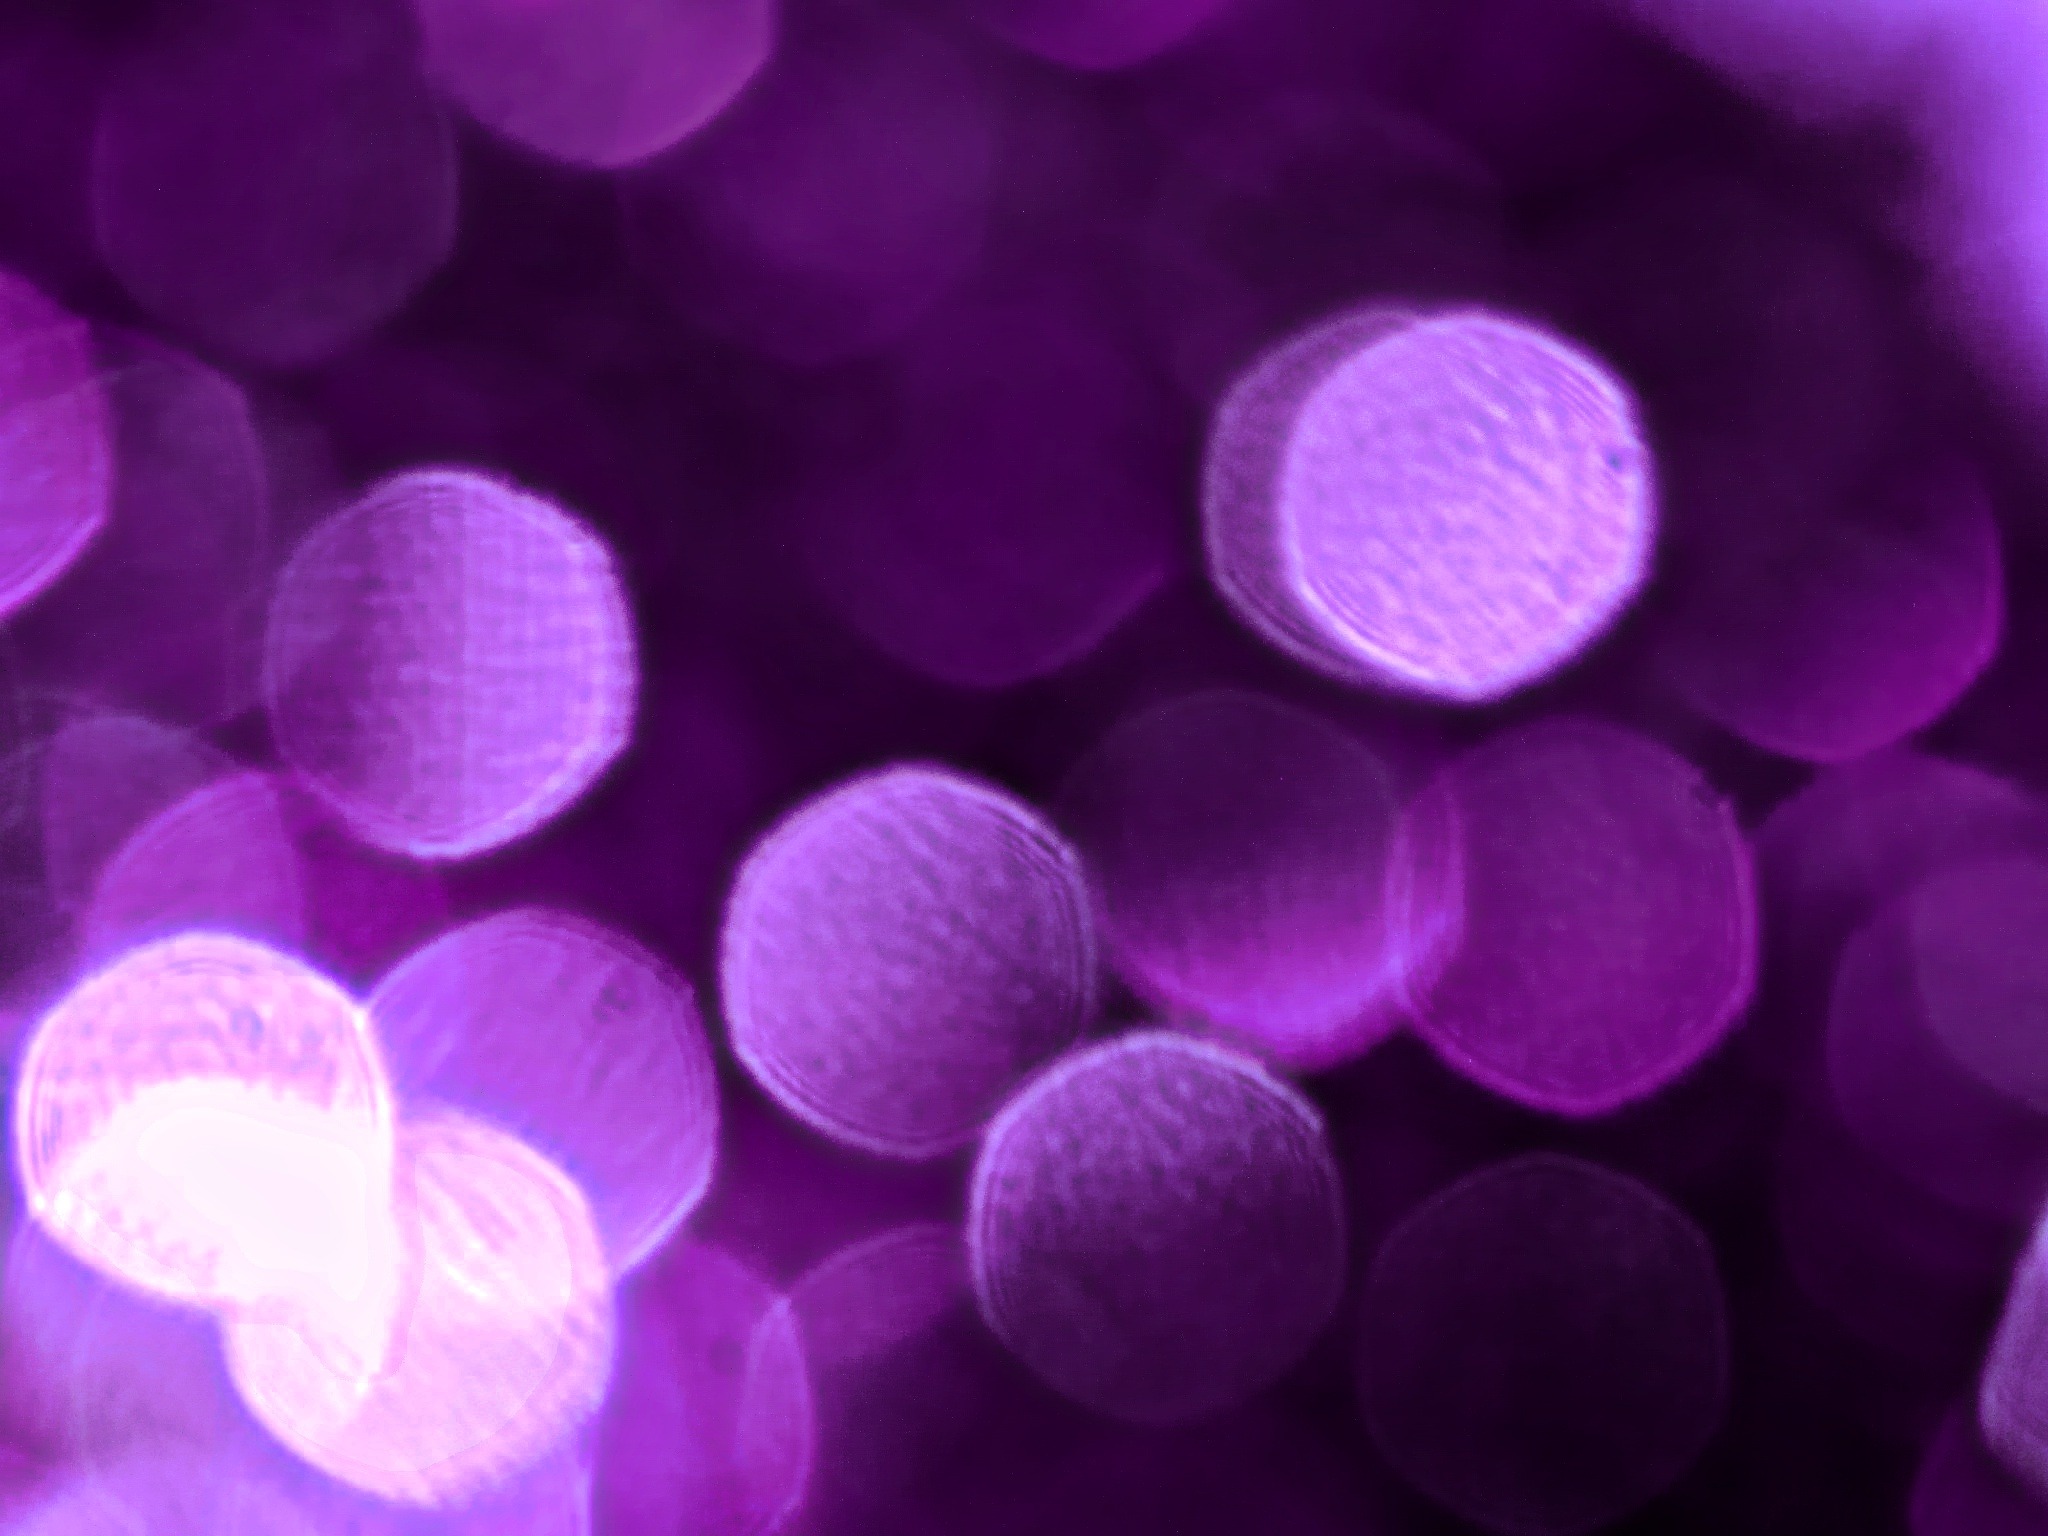
light, bokeh, abstract, flower, purple, petal, pattern, pollen, color, colorful, pink, blurred, circle, lights, background, violet, circles, shape, macro photography